Take the Crown Stadium Tour

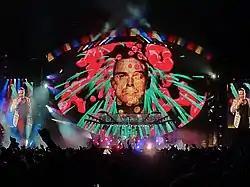
Williams at the Etihad Stadium, June 2013

In July 2013, it was revealed the concert at the Tallinn Song Festival Grounds in Tallinn, Estonia will be live-streamed in numerous cinemas in Europe. Believed to be called "The Experience: Live from Tallinn", a trailer for the event was released on Williams' YouTube channel. Footage for the trailer was obtained from his shows at Wembley Stadium. Also featured on the channel are behind the scenes vignettes for each concert location. On 5 December 2014 the concert recorded in Estonia was released on commercial video release in both Blu-ray and DVD formats, "Robbie Williams – Live in Tallinn".